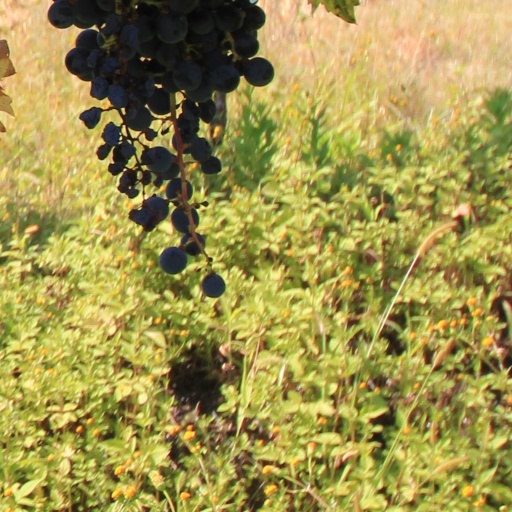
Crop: grape